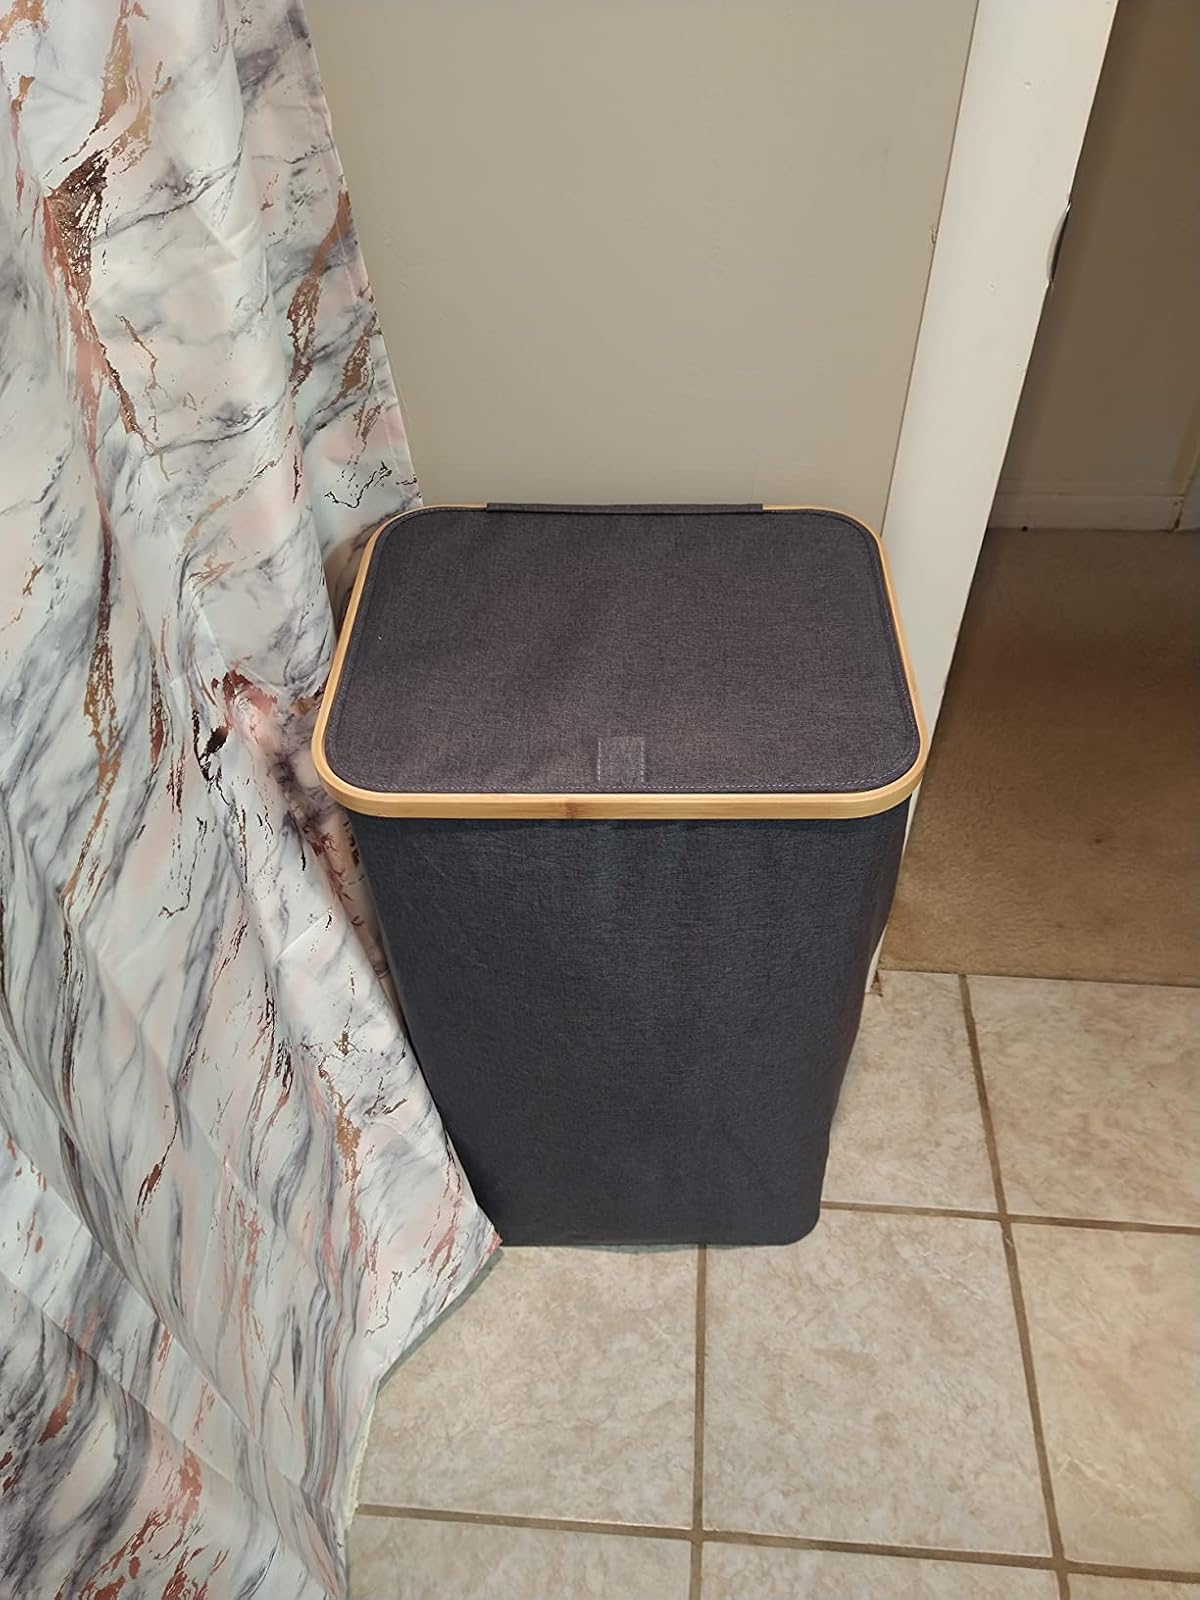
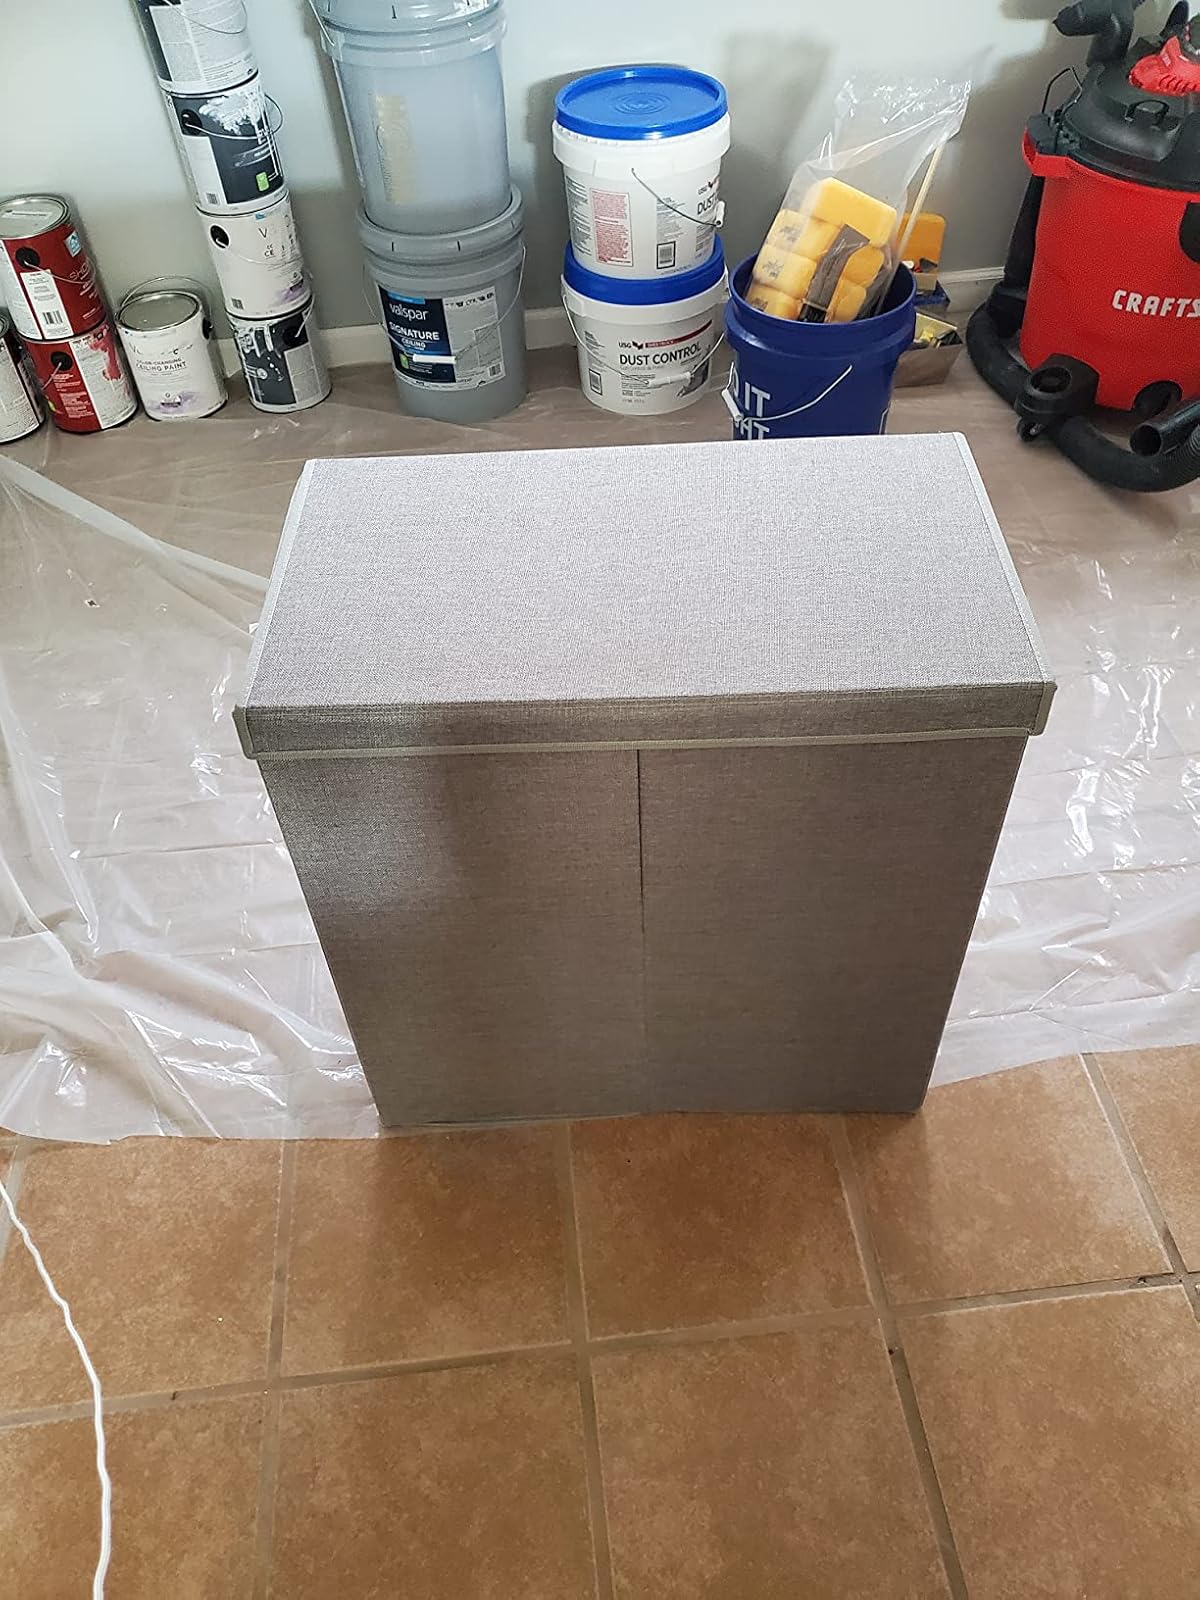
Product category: items_hamper
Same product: no